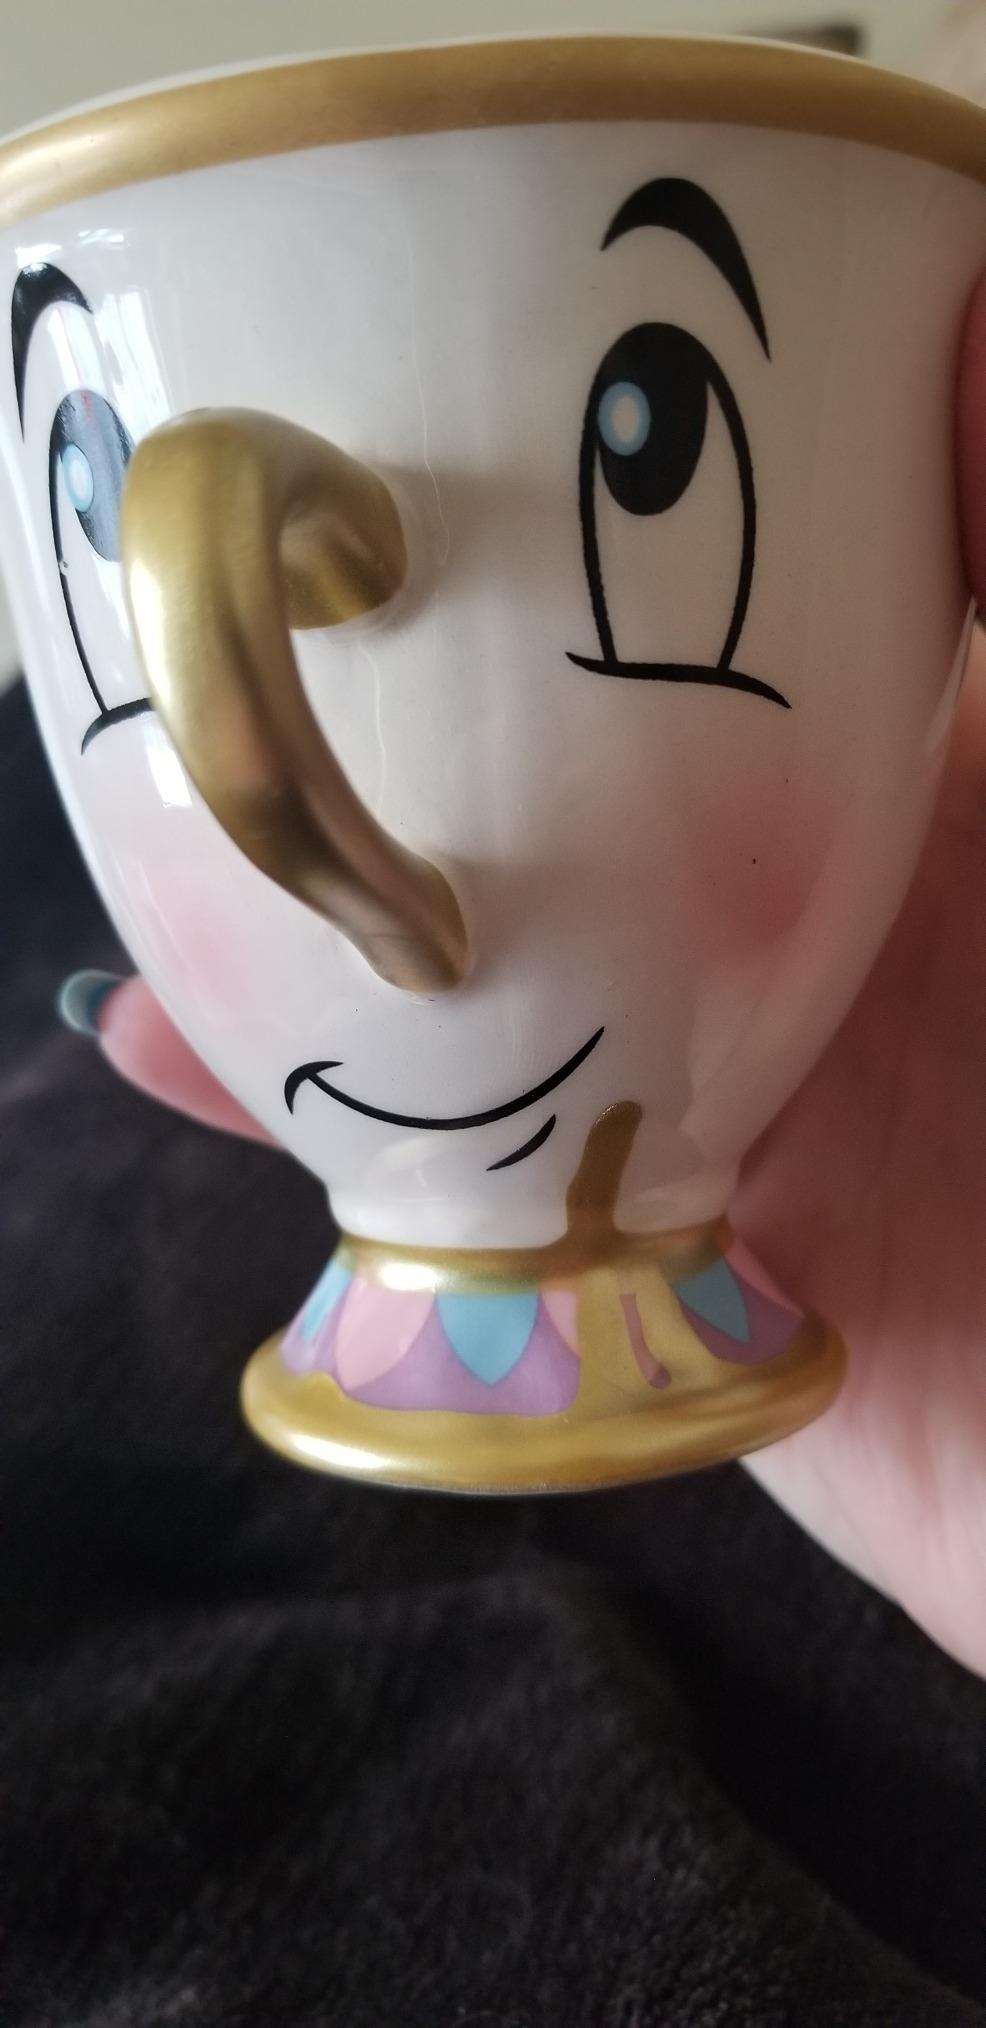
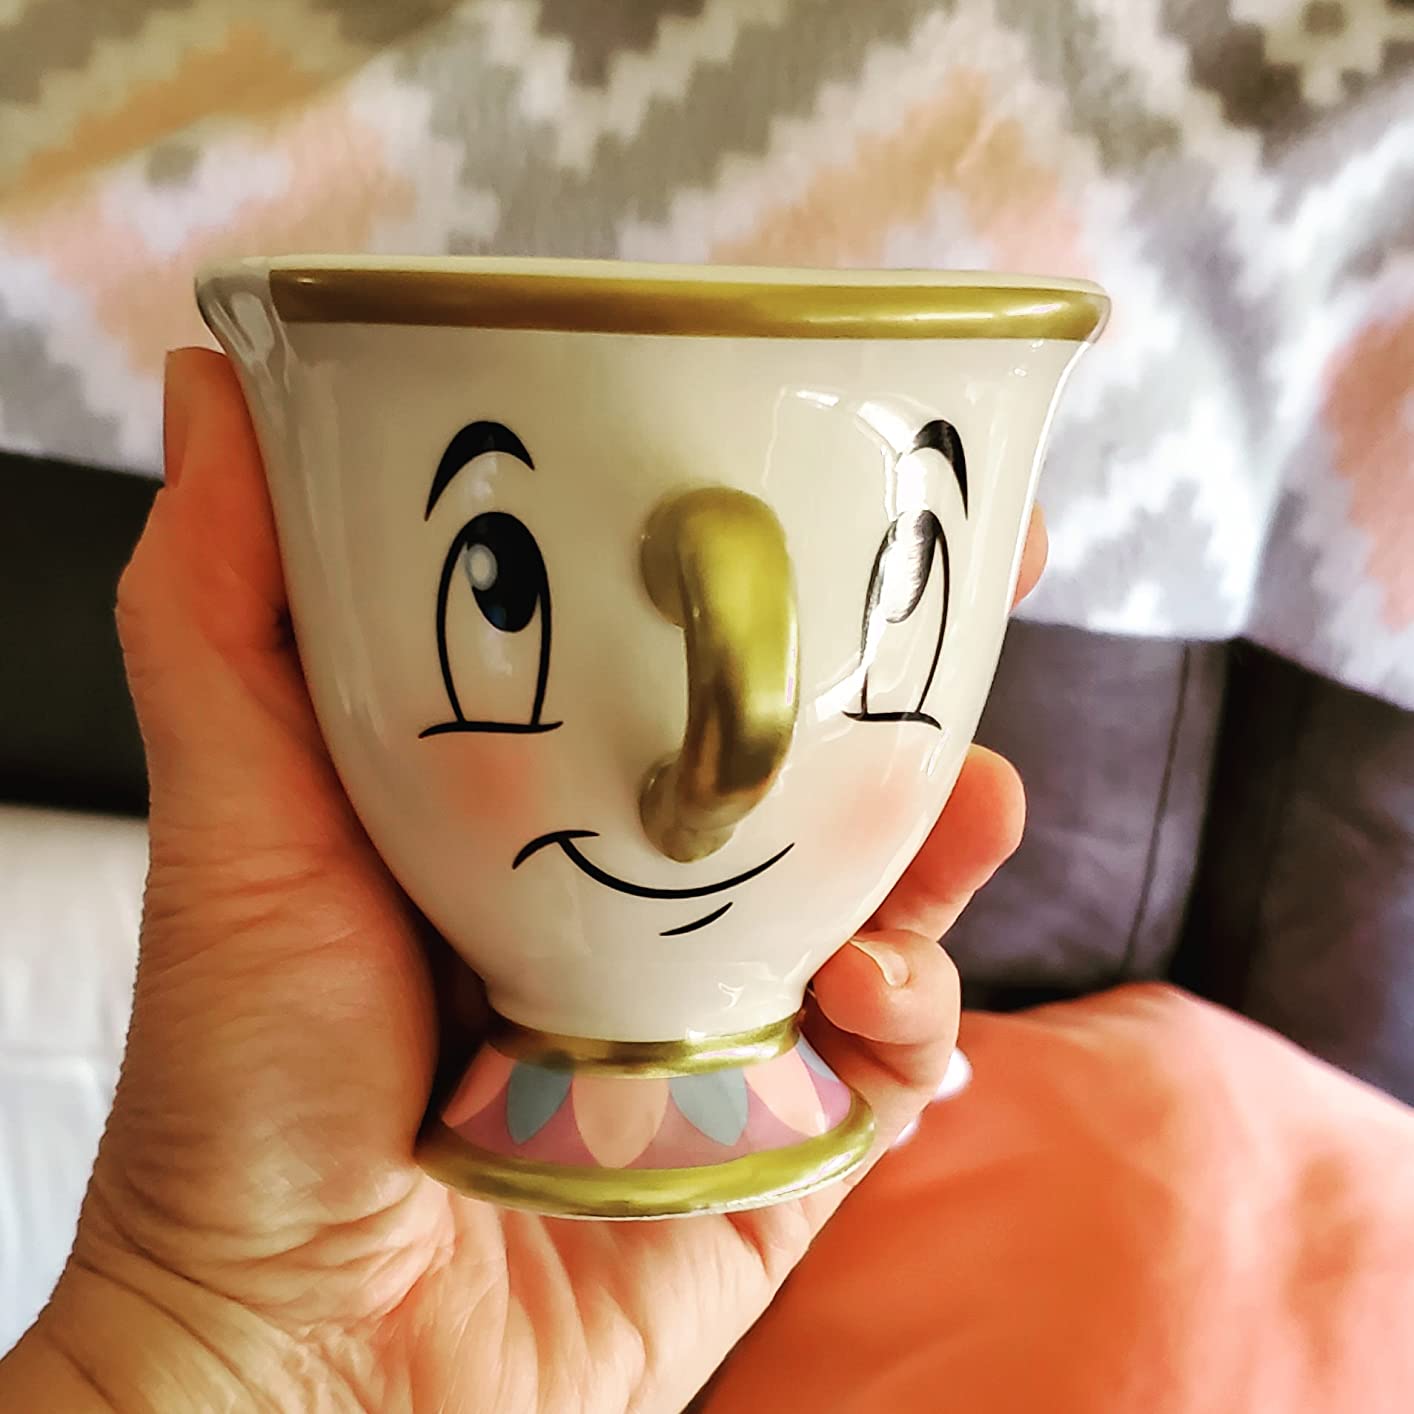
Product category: items_mug
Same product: yes